Theodore D. Martin

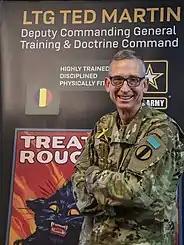
Martin speaking at an event for sexual assault and suicide awareness in the military.

He also holds master's degrees in National Security and Strategic Studies from the Naval War College, and the United States Army War College, and a master's degree in business from Webster University.